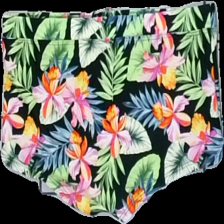
View: back
Type: Shorts
Category: Ladies
Brand: Not in the list
Brand text on label: Stadium
Colors: Black, Green, Pink, Multicolor
Material: outer: 87% nylon, 13% elastane, inner: polyester
Pattern: Geometric print
Cut: Regular
Size: 42
Season: All
Price range: 50-100
Recommended usage: Export
Comment: swimwear